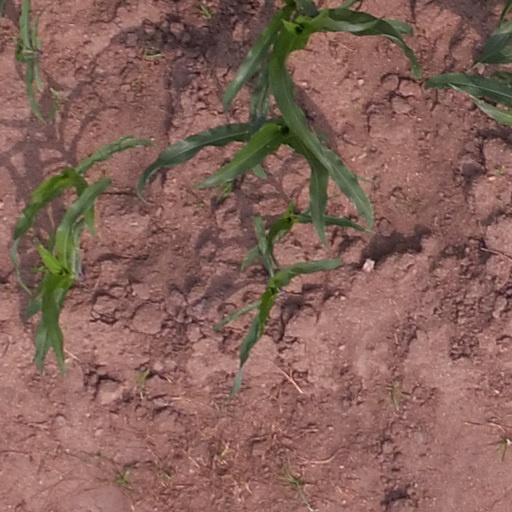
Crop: maize; corn